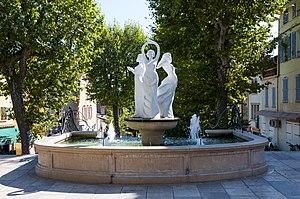
Lorgues petite ville provencale possède une fontaine.
Lorgues est une commune française située dans le département du Var, en région Provence-Alpes-Côte d'Azur.